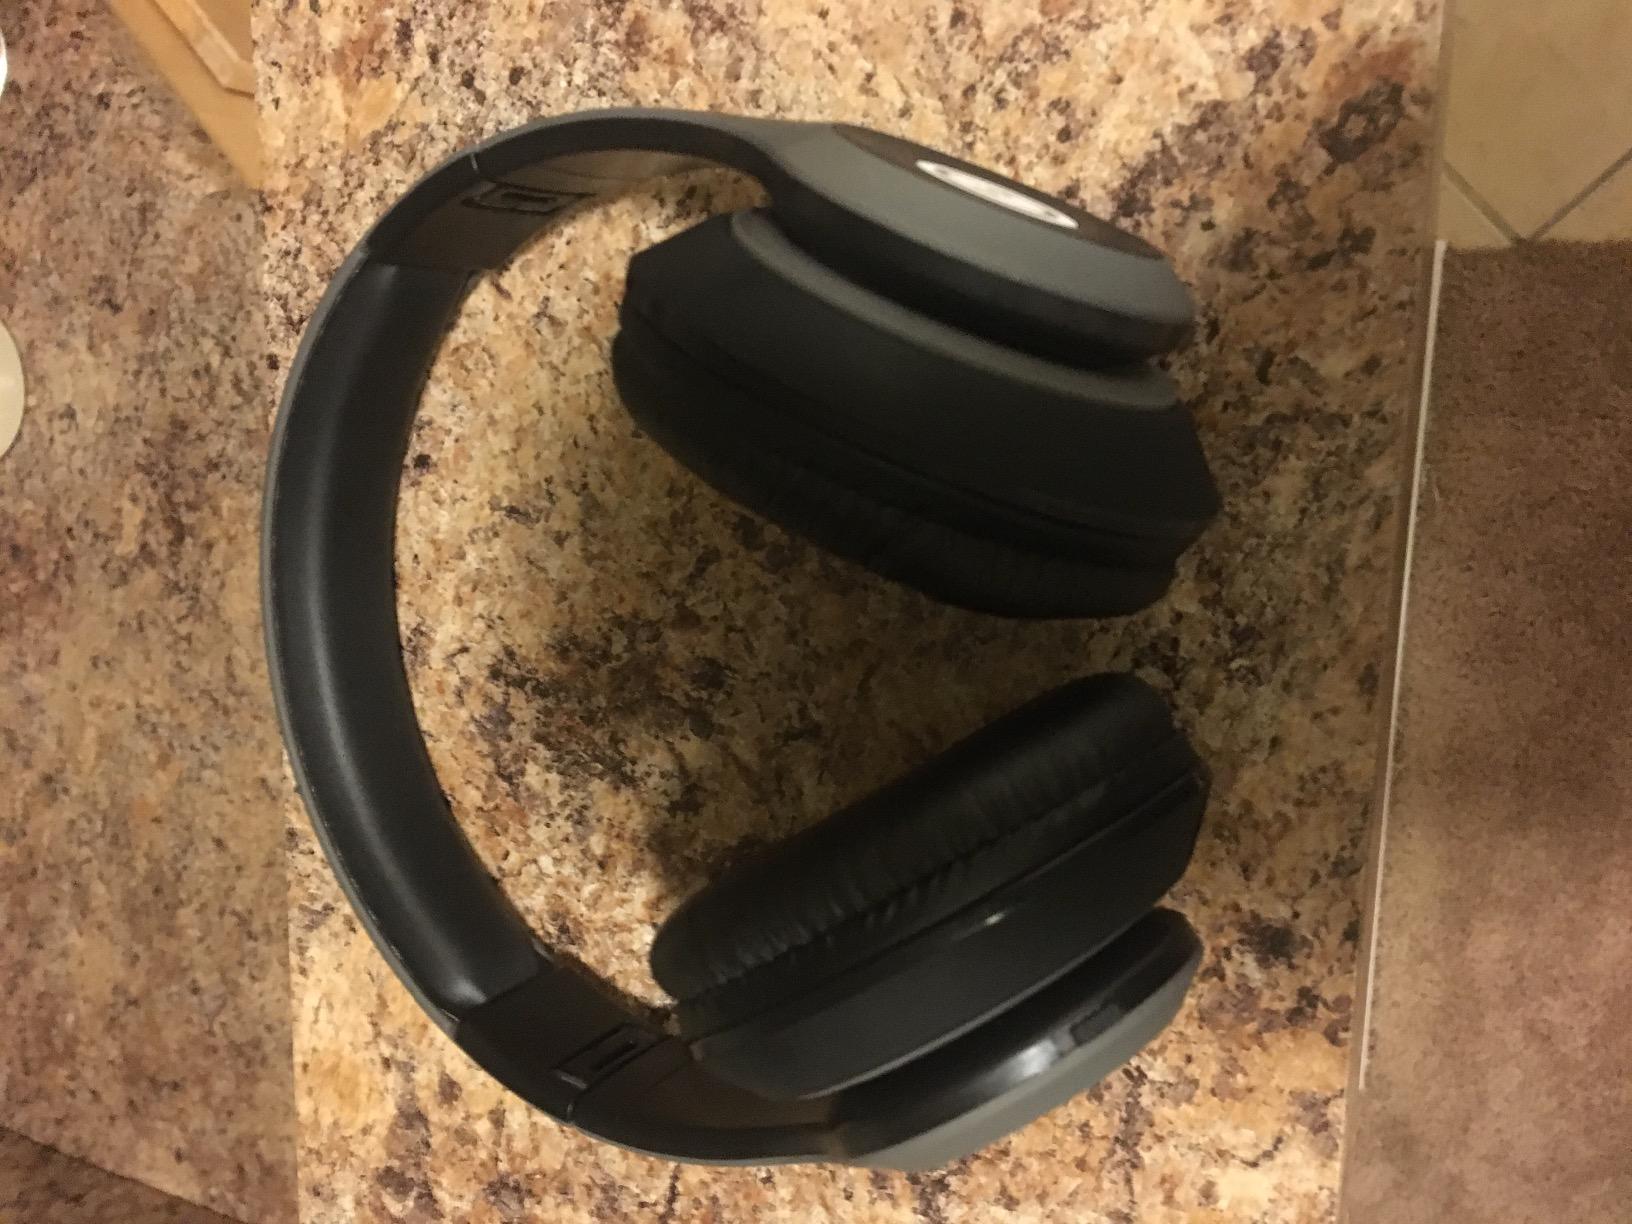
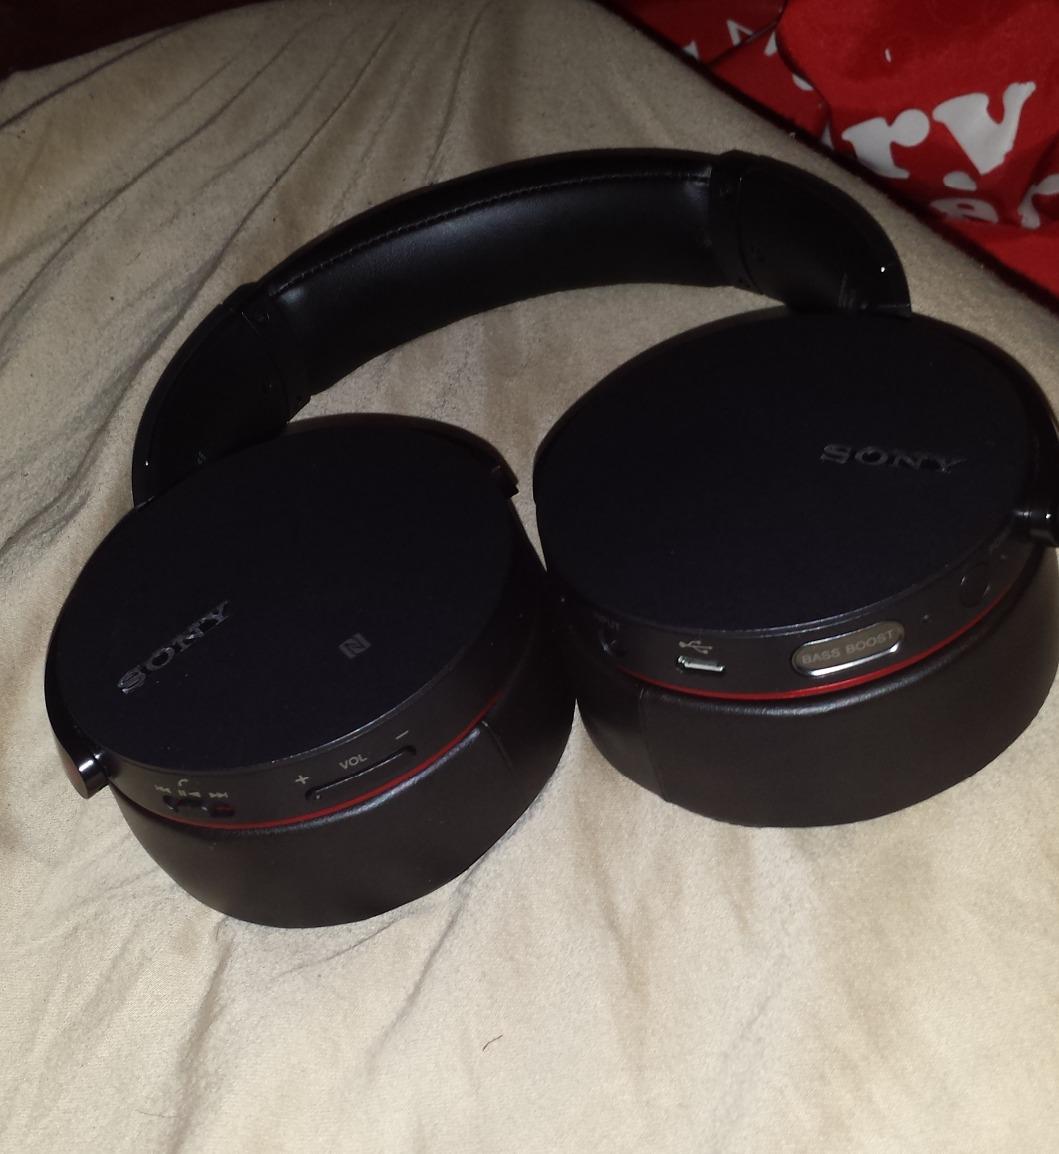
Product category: headphones
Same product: no